C. F. Møller Architects

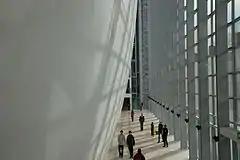
The Darwin Centre II extension of the Natural History Museum in London

Arkitektfirmaet C. F. Møller, internationally also known as C. F. Møller Architects, is an architectural firm based in Århus, Denmark. Founded in 1924 by C. F. Møller, it is today the largest architectural firm in Denmark based on number of employed architects. About half the revenue is earned outside Denmark. Besides the main office in Århus, the firm has offices in Copenhagen, Oslo, London and in 2007 it bought the Stockholm-based Swedish architectural practice Berg Arkitekter which is still operated under its own name.